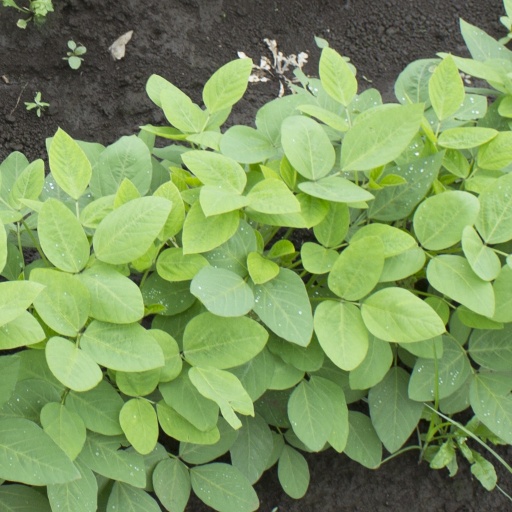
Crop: soybean